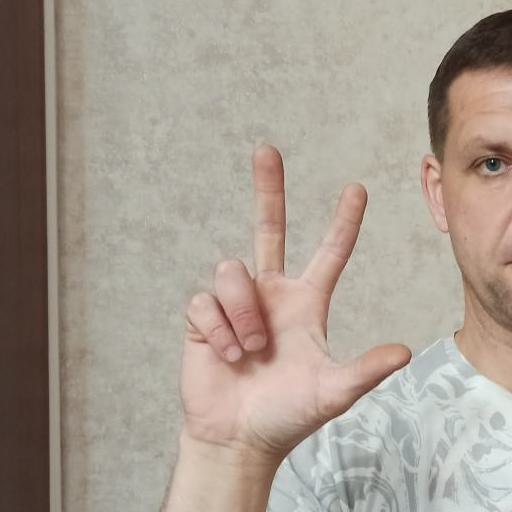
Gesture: three2